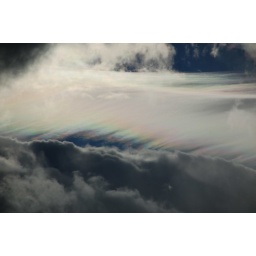
Rainbow within cloud formation as seen through poloraized windows of van